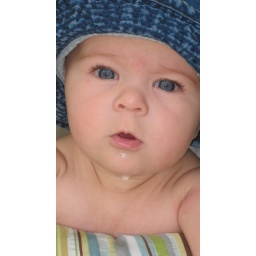
Photo taken in front of sliding glass door with no flash